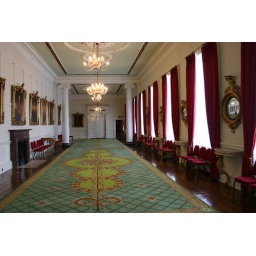
dining hall in dublin castle